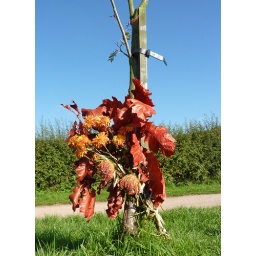
A walk around the trout lake with my son Adam and dog Dolly .